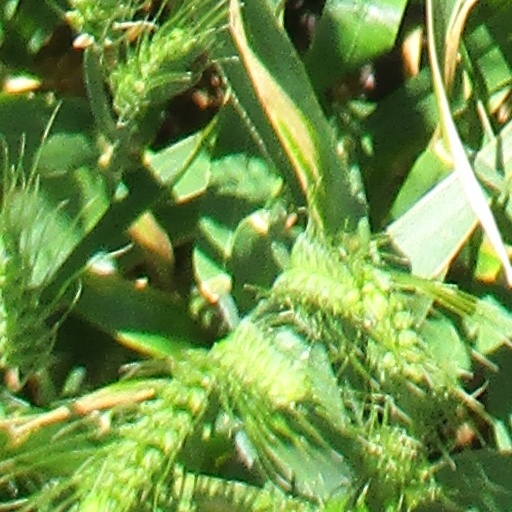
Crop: wheat